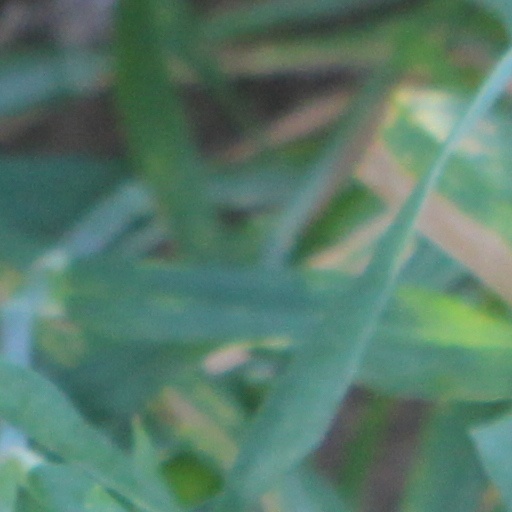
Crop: wheat